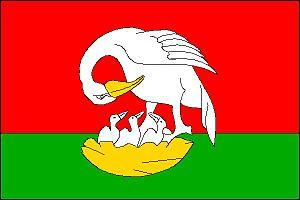
Holetín est une commune du district de Chrudim, dans la région de Pardubice, en République tchèque. Sa population s'élevait à 783 habitants en 2017.